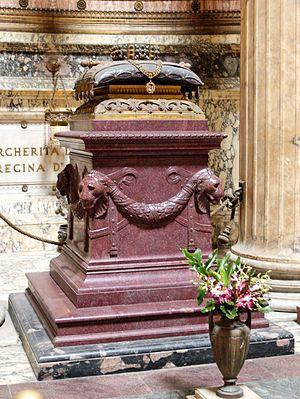
Tombe d'Umberto Ier d'Italie dans le Panthéon de Rome, par Giuseppe Sacconi (1854-1905). Italiano: Tomba di Umberto I d'Italia nel Pantheon, progettata da Giuseppe Sacconi (1854-1905).
La Couronne de fer est une couronne-reliquaire, conservé dans la cathédrale de Monza. Elle est constituée d'un large bandeau gemmé et émaillé, assemblé sur un cercle de métal blanc, réputé avoir été forgé dans le fer d'un des clous de la Passion. Bien qu'il s'agisse très vraisemblablement d'une couronne votive et qu'elle n'ait sans doute jamais été portée par un roi lombard, elle devient l'un des plus forts symboles de la royauté italienne à partir de la fin du Moyen Âge et, surtout, à l'époque contemporaine.